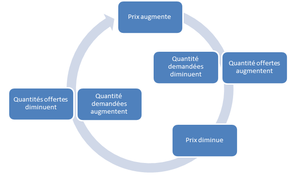
Ce graphique circulaire représente de manière simple le mécanisme appelé par A. Smith ""gravitation des prix"" et selon lequel le prix, lorsqu'il s'élève trop au-dessus du ""prix naturel"" (égal, chez Smith, au coût de production), est ""tiré"" vers le bas, et vice-versa lorsqu'il s'abaisse trop en-deçà de ce prix. Successivement, le prix diminue puis augmente, augmente puis diminue. Il ""gravite"" autour d'un prix naturel."
En microéconomie, l'offre et la demande est un modèle économique de détermination des prix dans un marché. Ce modèle stipule que, toutes choses étant égales par ailleurs, dans un marché concurrentiel, le prix unitaire d'un bien ou d'un autre élément négocié comme de la main-d'œuvre ou des actifs financiers, varie jusqu'au moment où la quantité demandée sera égale à la quantité fournie, résultant à un équilibre économique entre prix et quantité négociée.